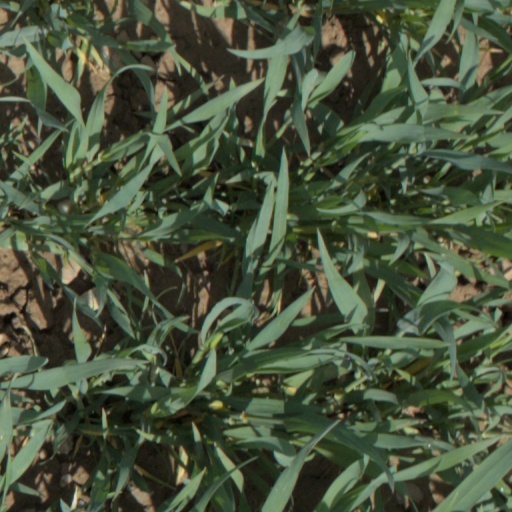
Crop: wheat